Pizza theorem

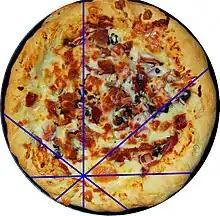
Example of application of the theorem with eight sectors: by cutting the pizza along the blue lines and, alternately taking one slice each, proceeding clockwise or counterclockwise, two diners eat the same amount (measured in area) of pizza.

In elementary geometry, the pizza theorem states the equality of two areas that arise when one partitions a disk in a certain way.